Oleg Tinkov

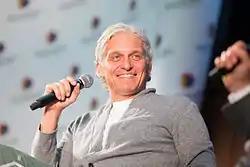
Oleg Tinkov at Skolkovo Moscow School of Management event, 2016

Tinkov met an Estonian, Rina Vosman, while studying at university. Their wedding took place in June 2009 – after 20 years of living together. Their daughter Daria Tinkov studied at King's College London, sons Pasha and Roman at St Edward's School, Oxford.